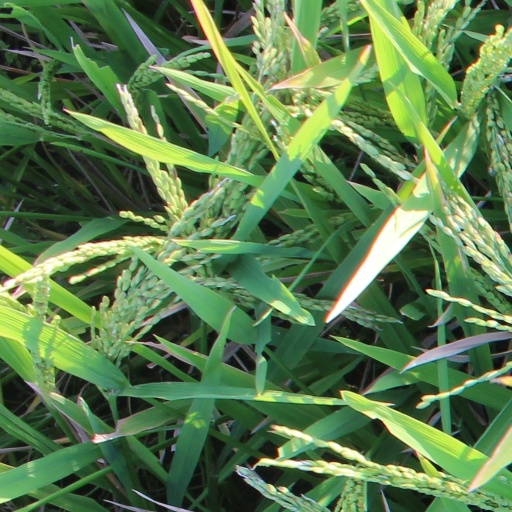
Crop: rice